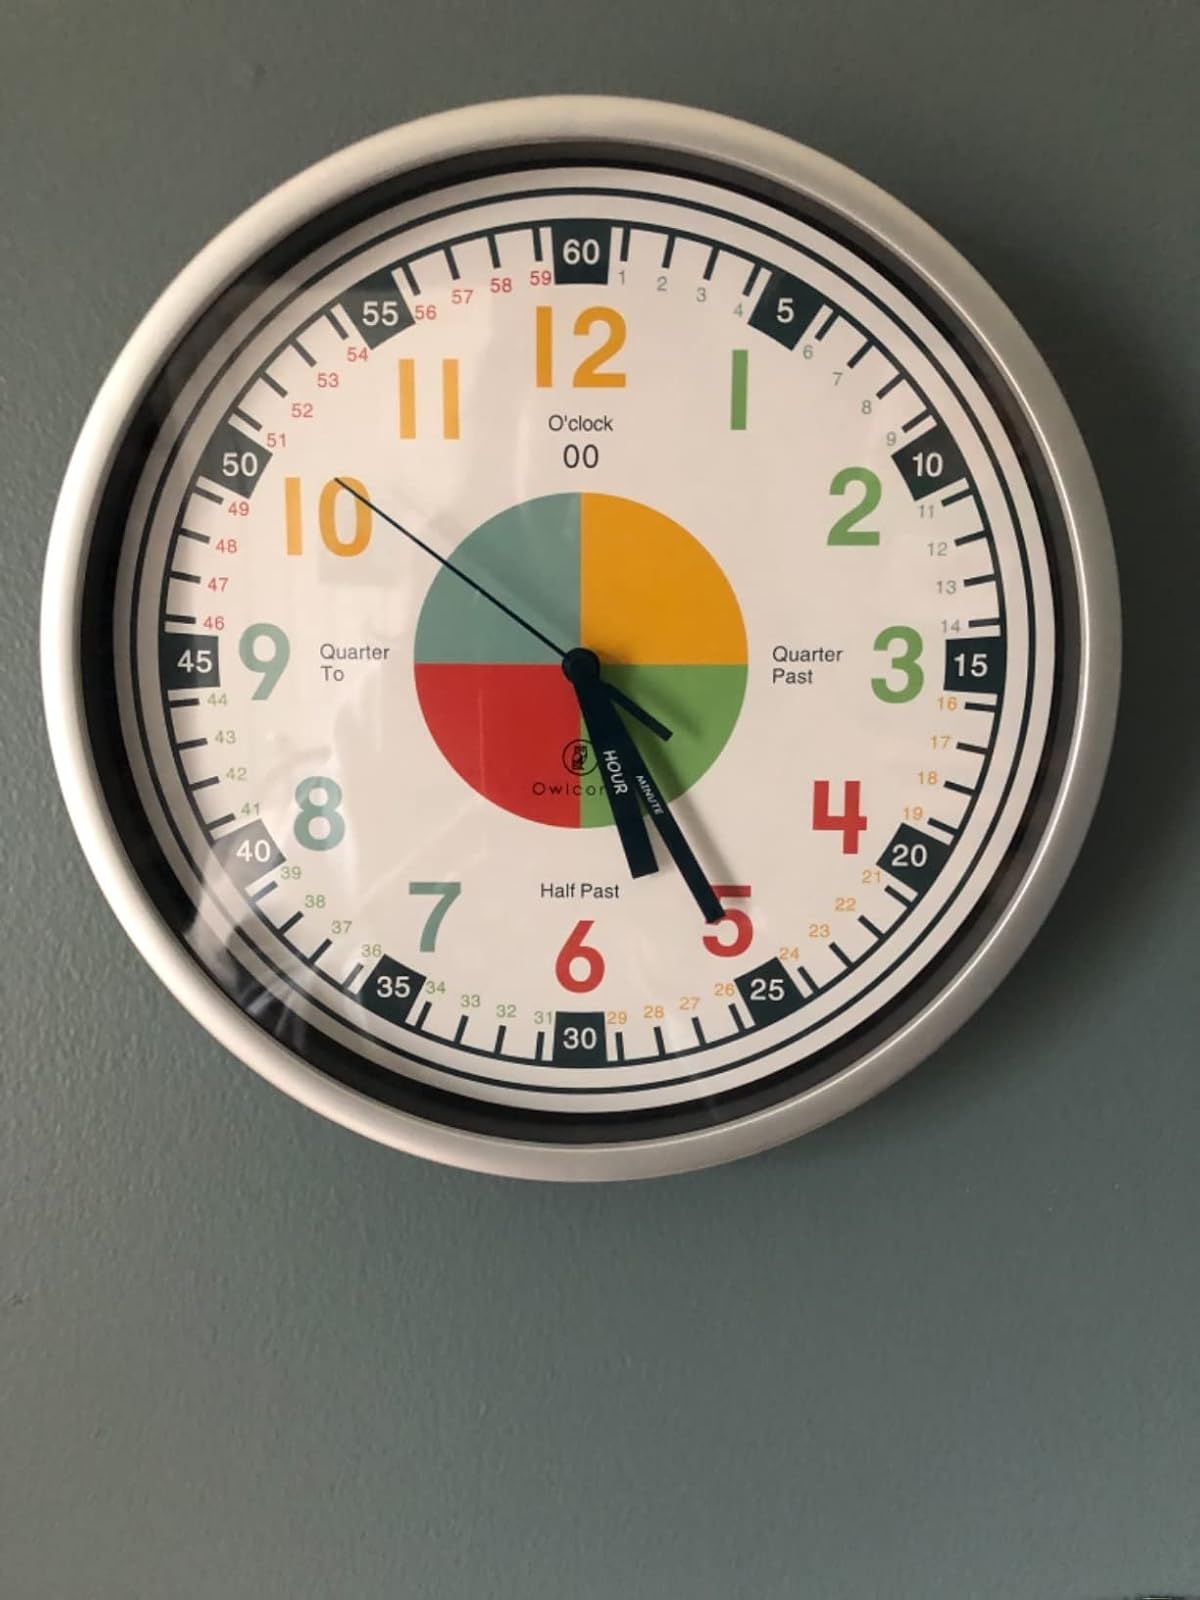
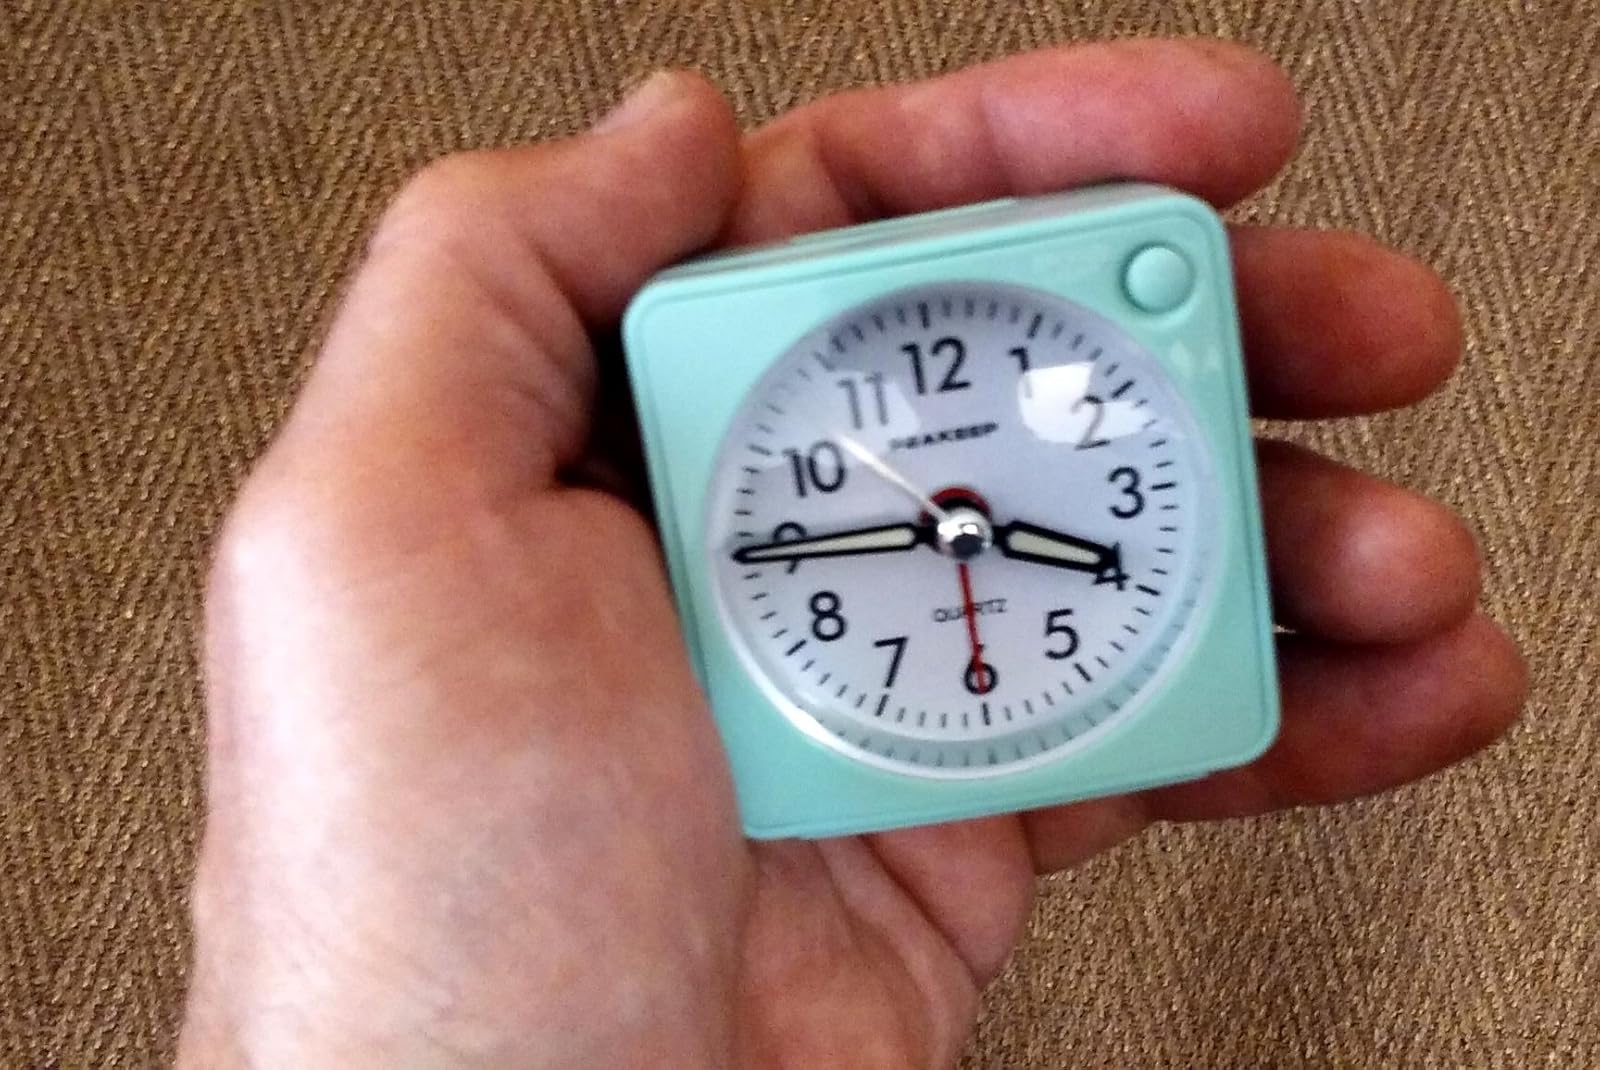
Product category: clock
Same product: no